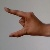
The image shows a hand gesture representing the letter 'Z' in Indian Sign Language.